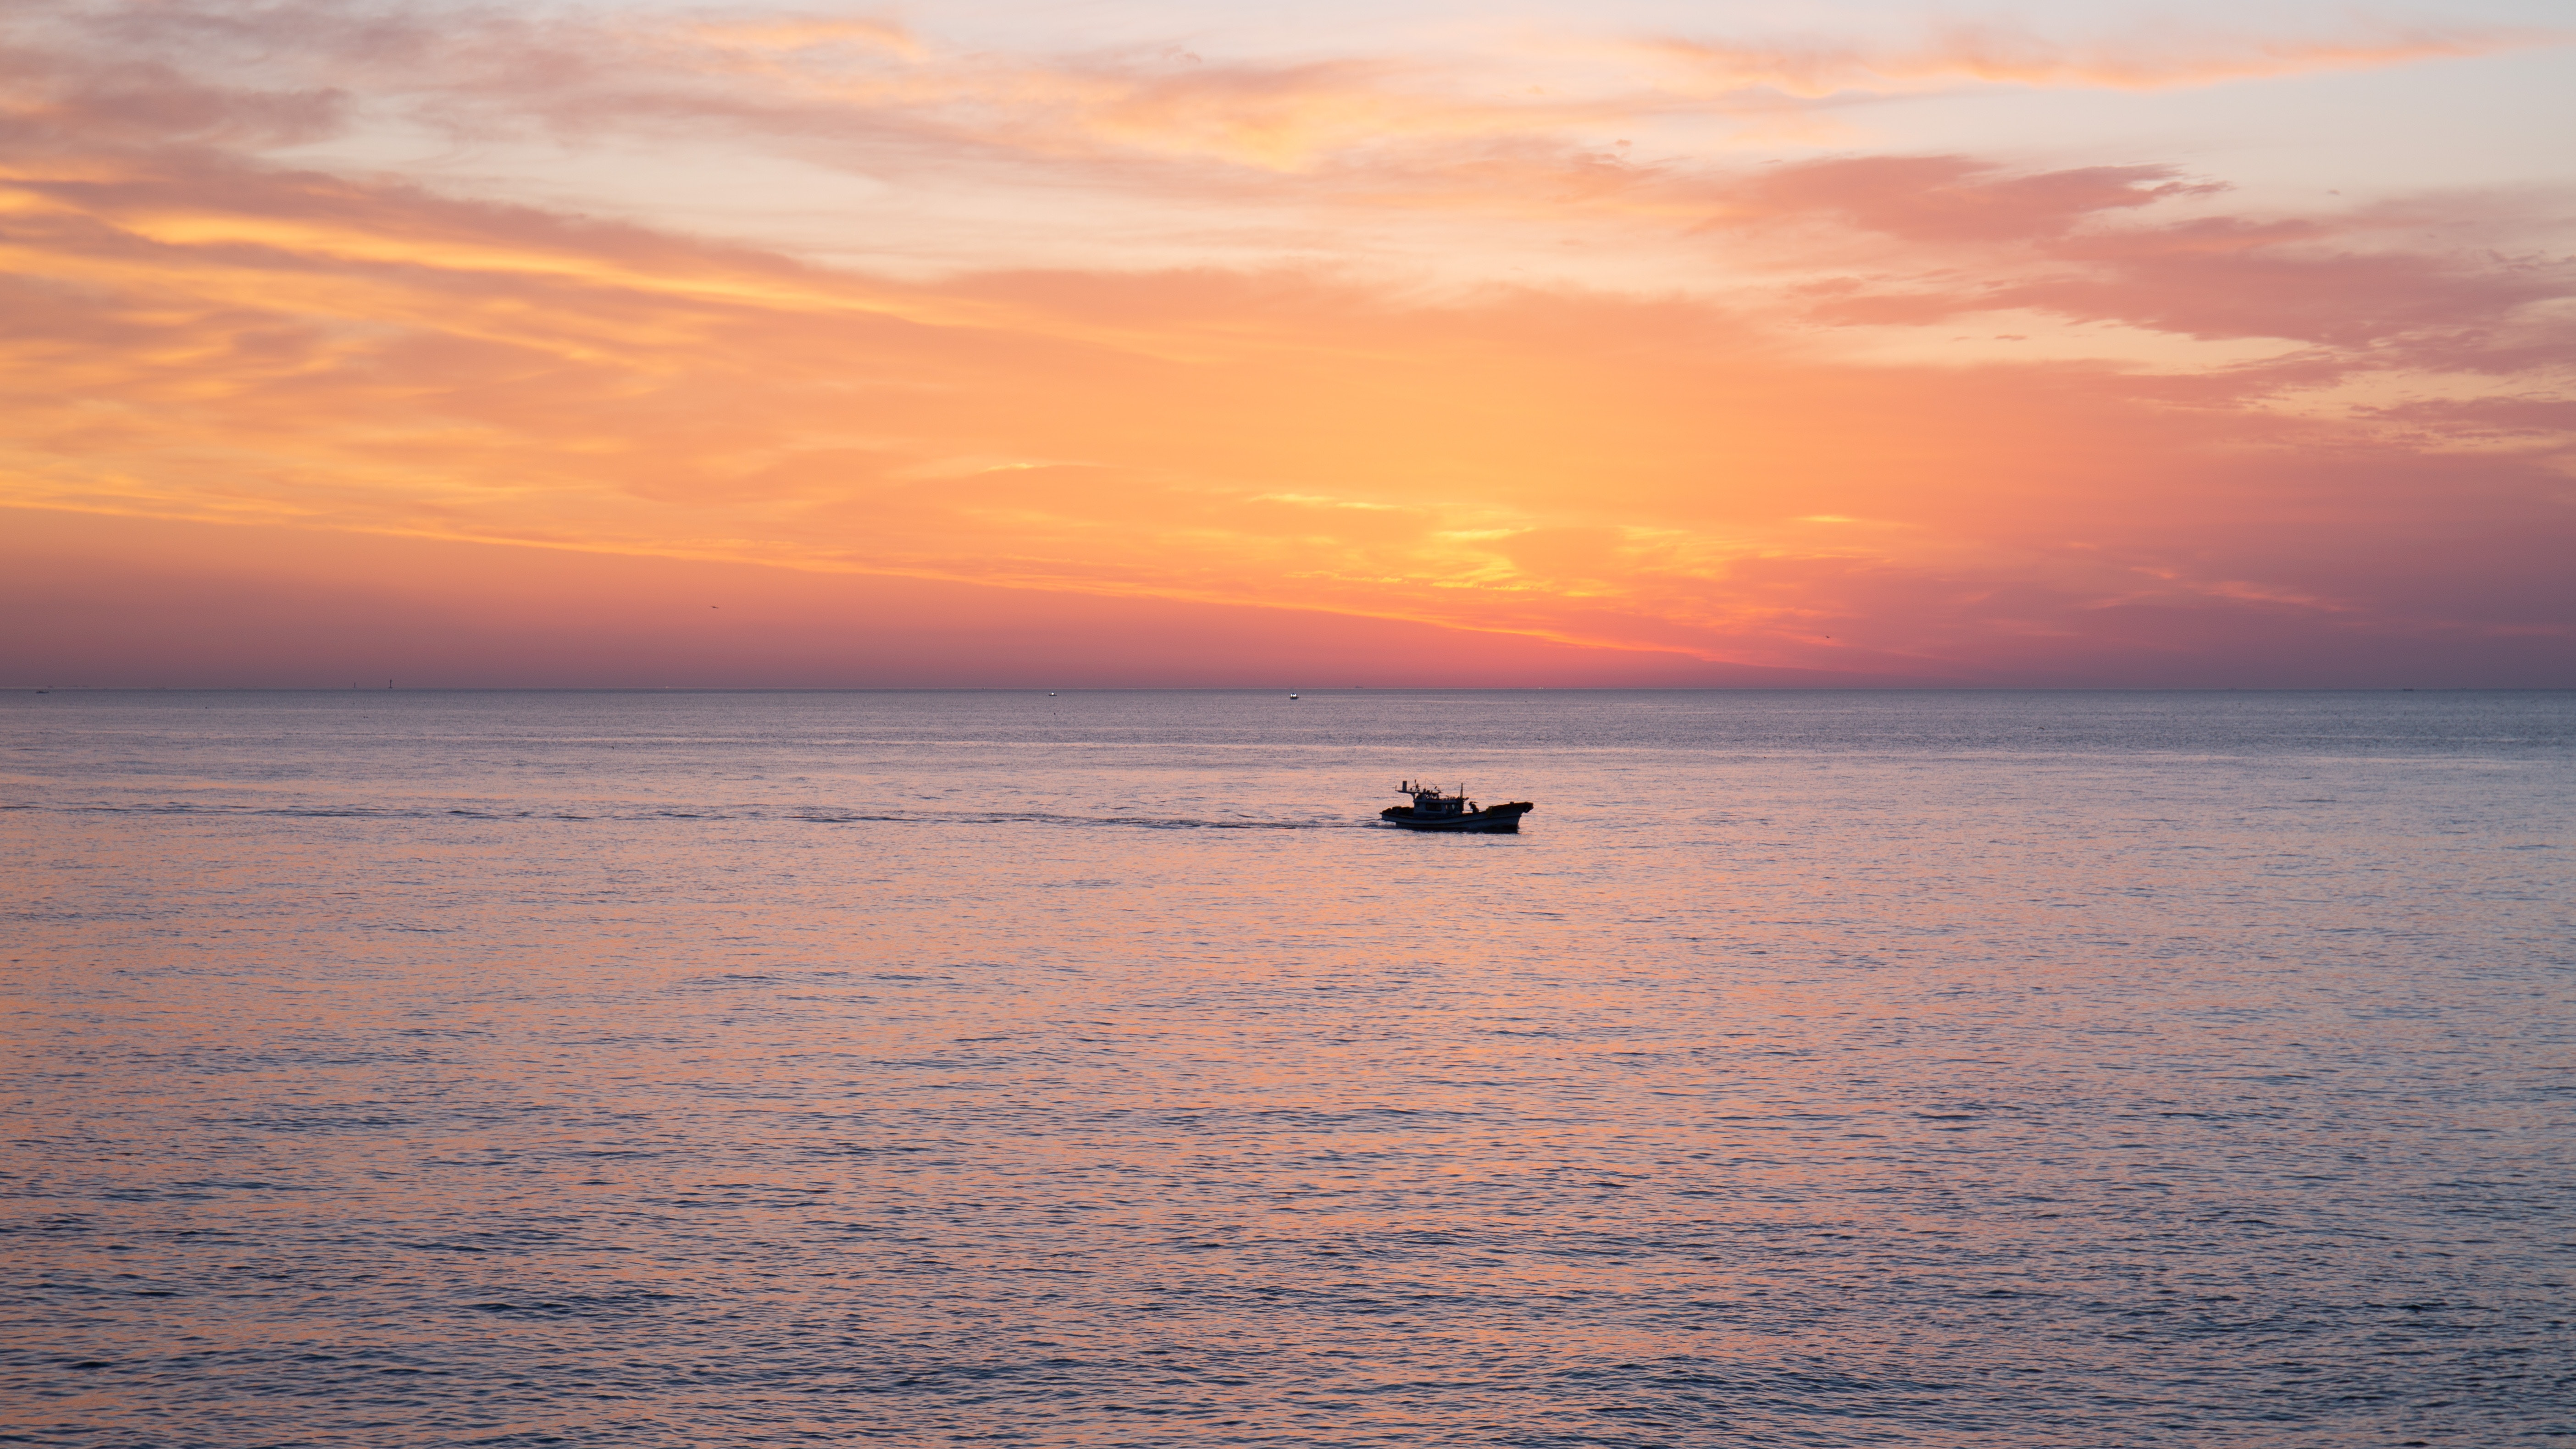
natural, water, cloud, sky, atmosphere, boat, afterglow, watercraft, red sky at morning, orange, coastal and oceanic landforms, sunlight, sunset, sunrise, cumulus, dusk, lake, landscape, horizon, wind wave, astronomical object, natural landscape, sun, shore, dawn, wave, tree, beach, coast, ocean, sound, reflection, evening, tropics, ship, channel, boats and boating equipment and supplies, vehicle, loch, bay, liquid, inlet, art, headland, heat, tide, vacation, caribbean, lake district, sea